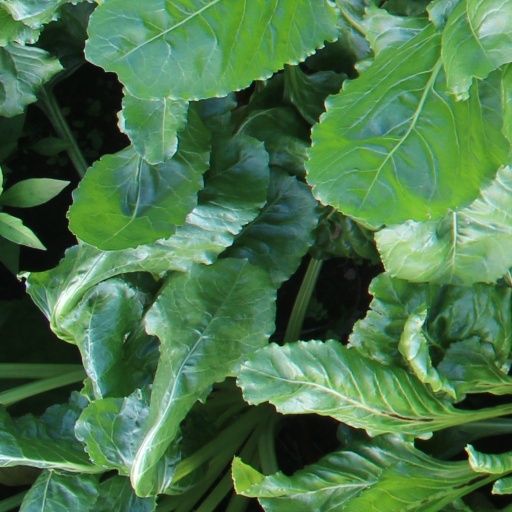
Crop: sugar beet